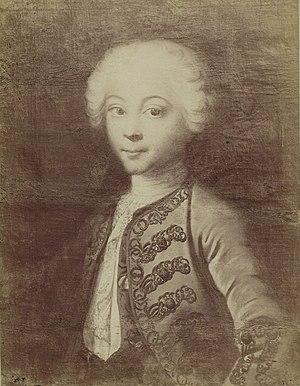
Bruni d'Entrecasteaux, enfant
Antoine Reymond Joseph de Bruni d'Entrecasteaux, dit le « chevalier d'Entrecasteaux », né le 7 novembre 1737 à Aix-en-Provence ou au château d'Entrecasteaux, selon les sources, et mort le 21 juillet 1793 dans l'océan Pacifique, est un navigateur français qui partit en 1791, à la tête de deux frégates, La Recherche et L'Espérance, à la recherche de l'expédition de Jean-François de La Pérouse, explorant tour à tour les rivages de Nouvelle-Zélande, la Nouvelle-Calédonie, les îles Tonga et les côtes australiennes.